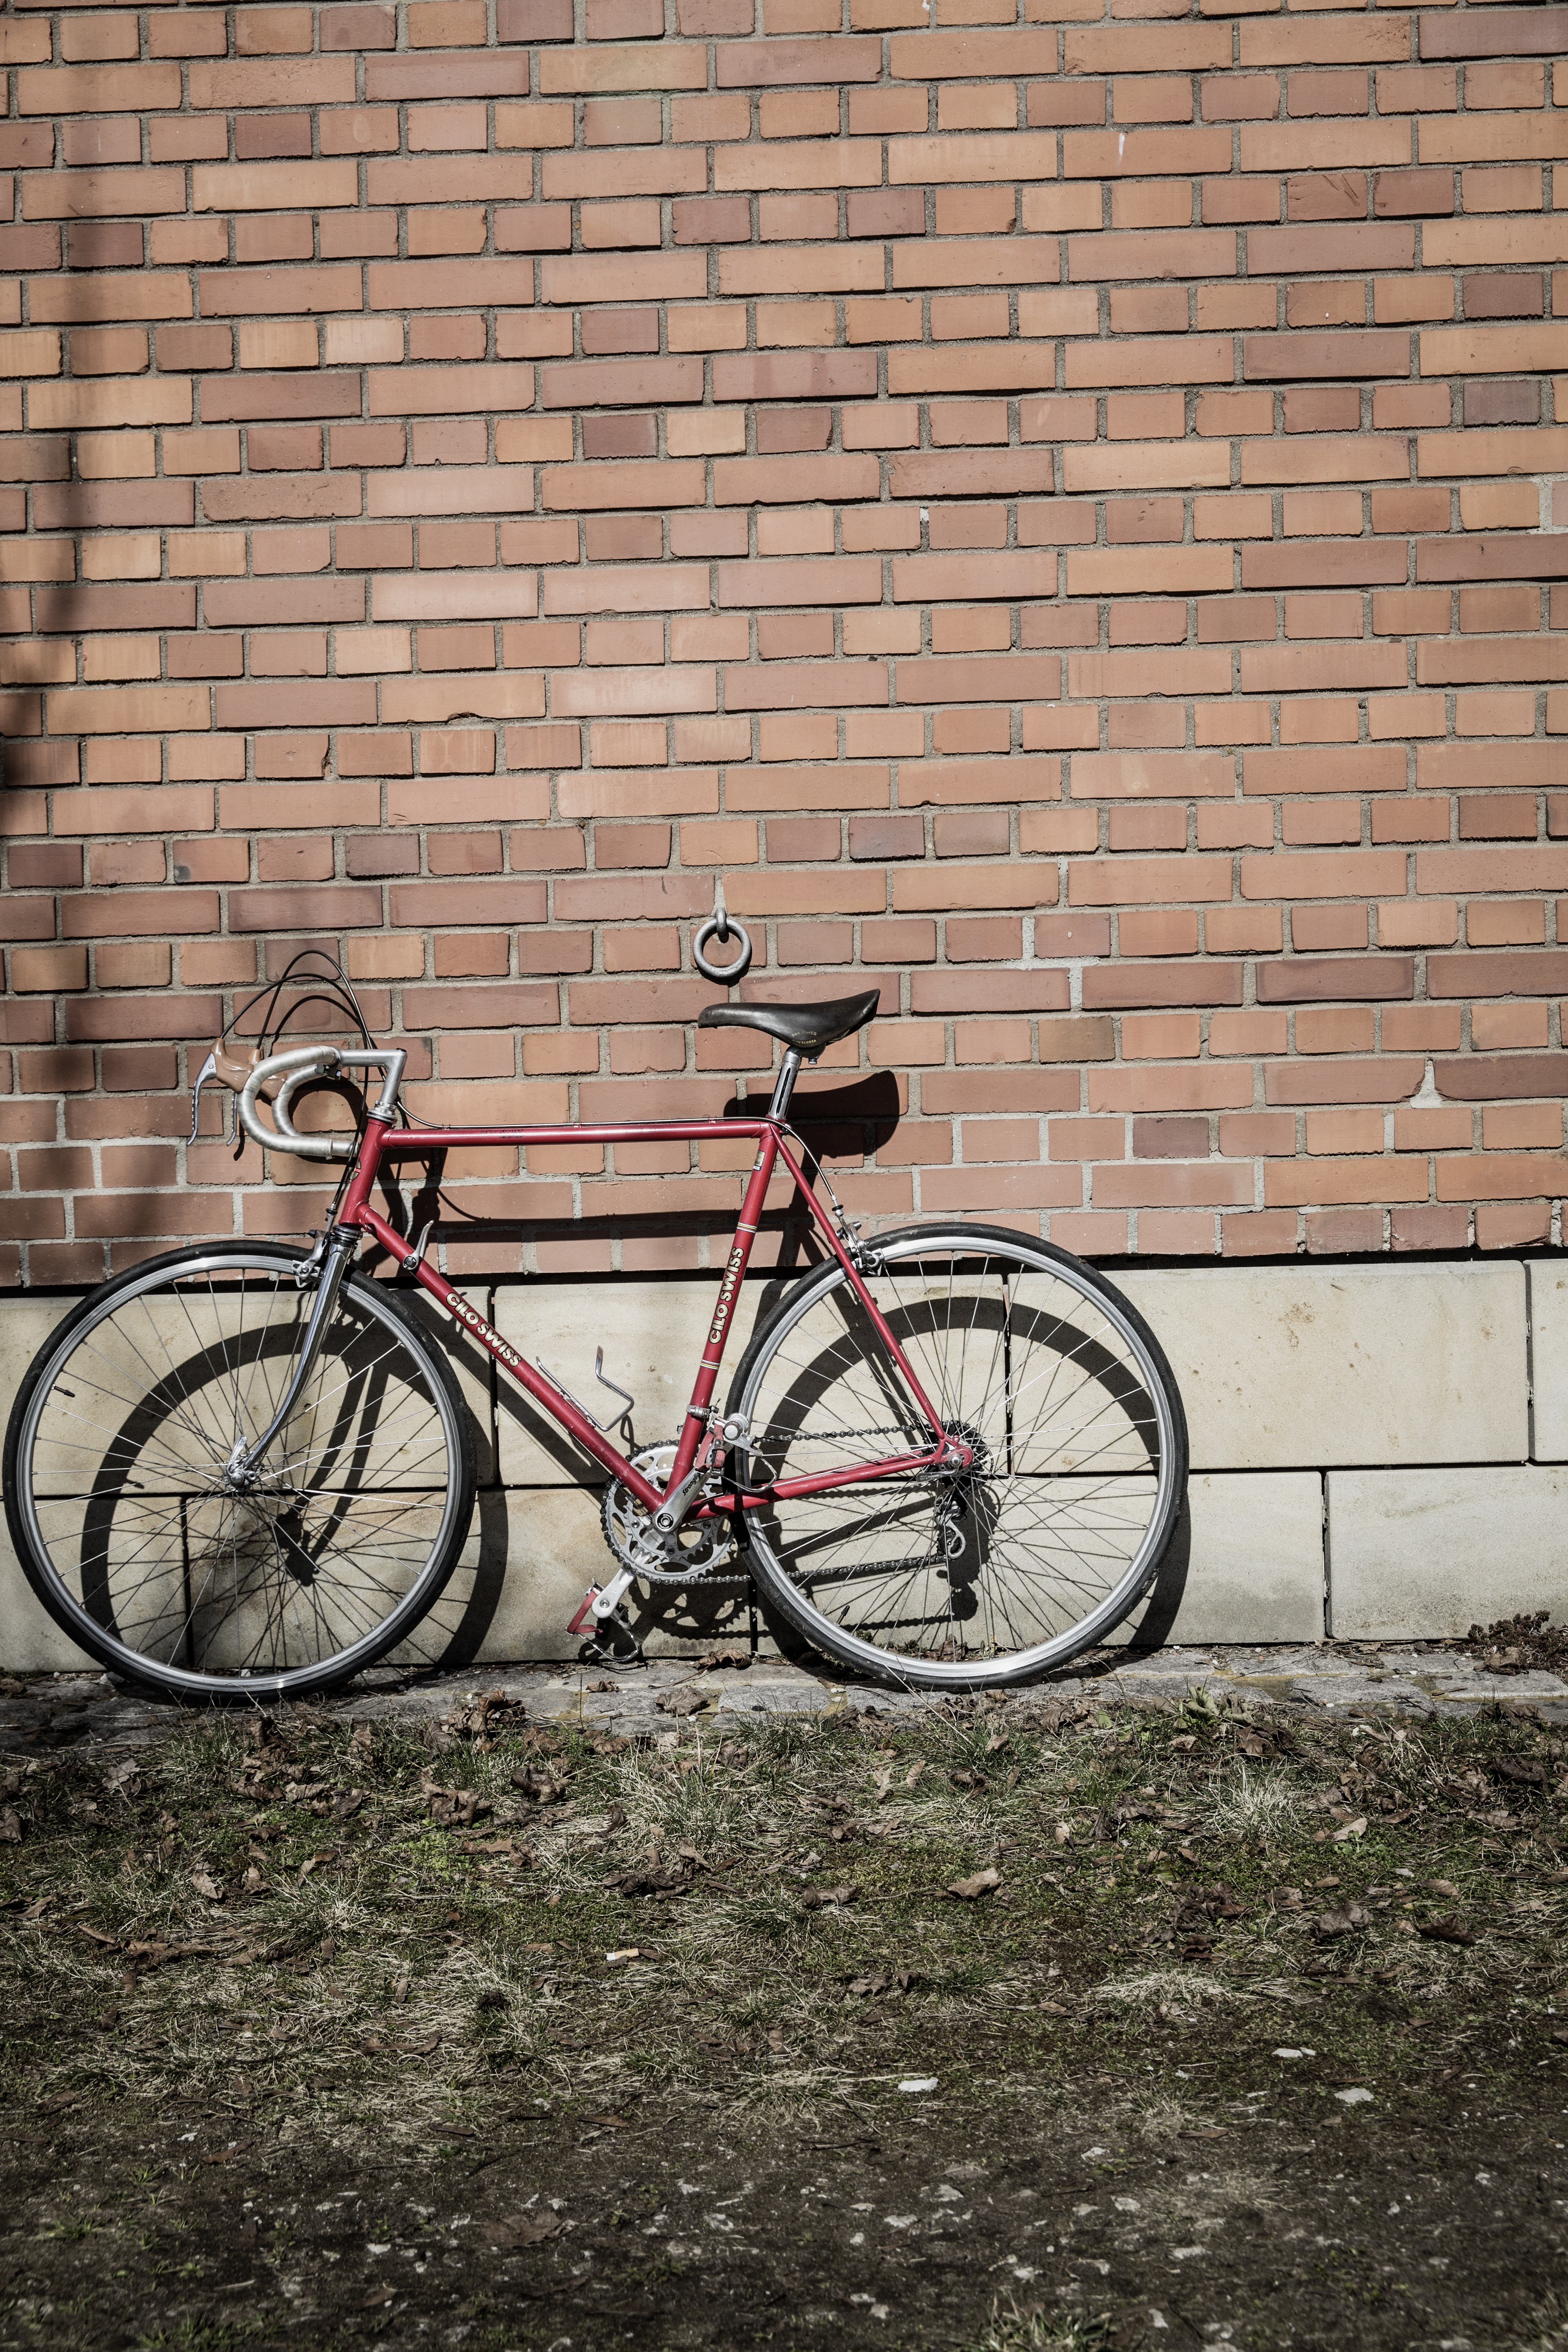
vintage, wheel, retro, old, bicycle, bike, urban, vehicle, lane, hipster, sports equipment, mountain bike, cycling, fun, design, racing, style, 80, classic, locomotion, trend, road bike, stylish, hip, sport bike, chic, racing cyclists, land vehicle, cyclo cross bicycle, road bicycle, racing bicycle, hybrid bicycle